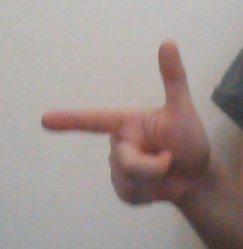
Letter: yaa